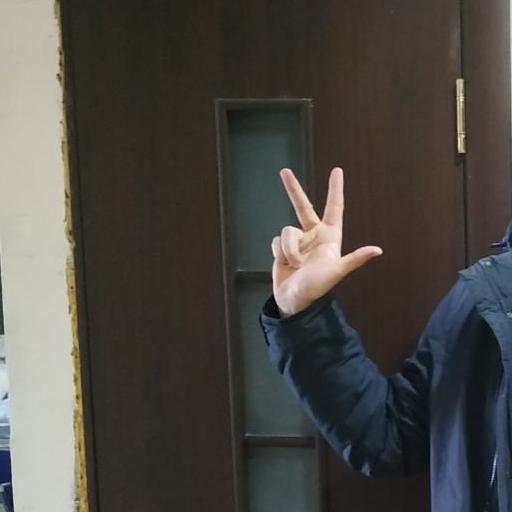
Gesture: three2